California Department of Corrections and Rehabilitation

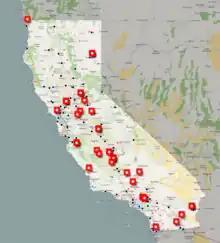
Prison Locations

There are at multiple ongoing lawsuits over medical care in the California prison system. "Plata v. Brown" is a federal class action civil rights lawsuit alleging unconstitutionally inadequate medical services, and as a result of a stipulation between the plaintiffs and the state, the court issued an injunction requiring defendants to provide "only the minimum level of medical care required under the Eighth Amendment." However, three years after approving the stipulation as an order of the court, the court conducted an evidentiary hearing that revealed the continued existence of appalling conditions arising from defendants’ failure to provide adequate medical care to California inmates. As a result, the court ruled in June 2005 and issued an order on October 3, 2005, putting the CDCR's medical health care delivery system in receivership, citing the "depravity" of the system. In February 2006, the judge appointed Robert Sillen to the position and Sillen was replaced by J. Clark Kelso in January 2008.